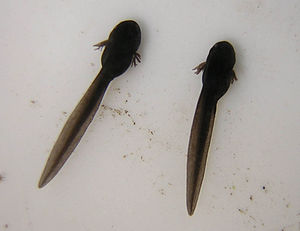
Haletudse
10 dage gamle haletudser, hvor man stadig kan se de buskformede gæller.
Haletudser er paddernes ungdomsstadie, der er overgangsformen mellem æg og voksen padde. Ordet bruges oftest om afkom af frøer og tudser. Haletudser lever i vand og ånder ved gæller. De spiser bl.a. mikroskopiske alger.